Nadia Hilker

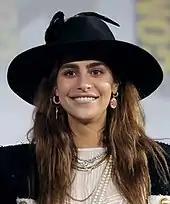
Hilker in 2019

Hilker was on camera for numerous German and international magazines and fashion companies and shot commercials for, among others, Clearasil and C & A. Through modeling, she came to acting. In the ARD feature film "Zimmer mit Auntie", she played the female lead role alongside Jutta Speidel and Ingo Naujoks. This was followed by numerous series appearances and other roles in television films such as Rosamunde Pilcher's "The Other Woman" with Rupert Everett and Natalia Wörner. In 2014 she took over the female lead role in the feature film "Spring".